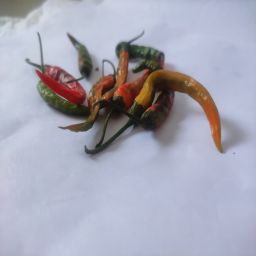
Crop: Chile Pepper
Quality: Old